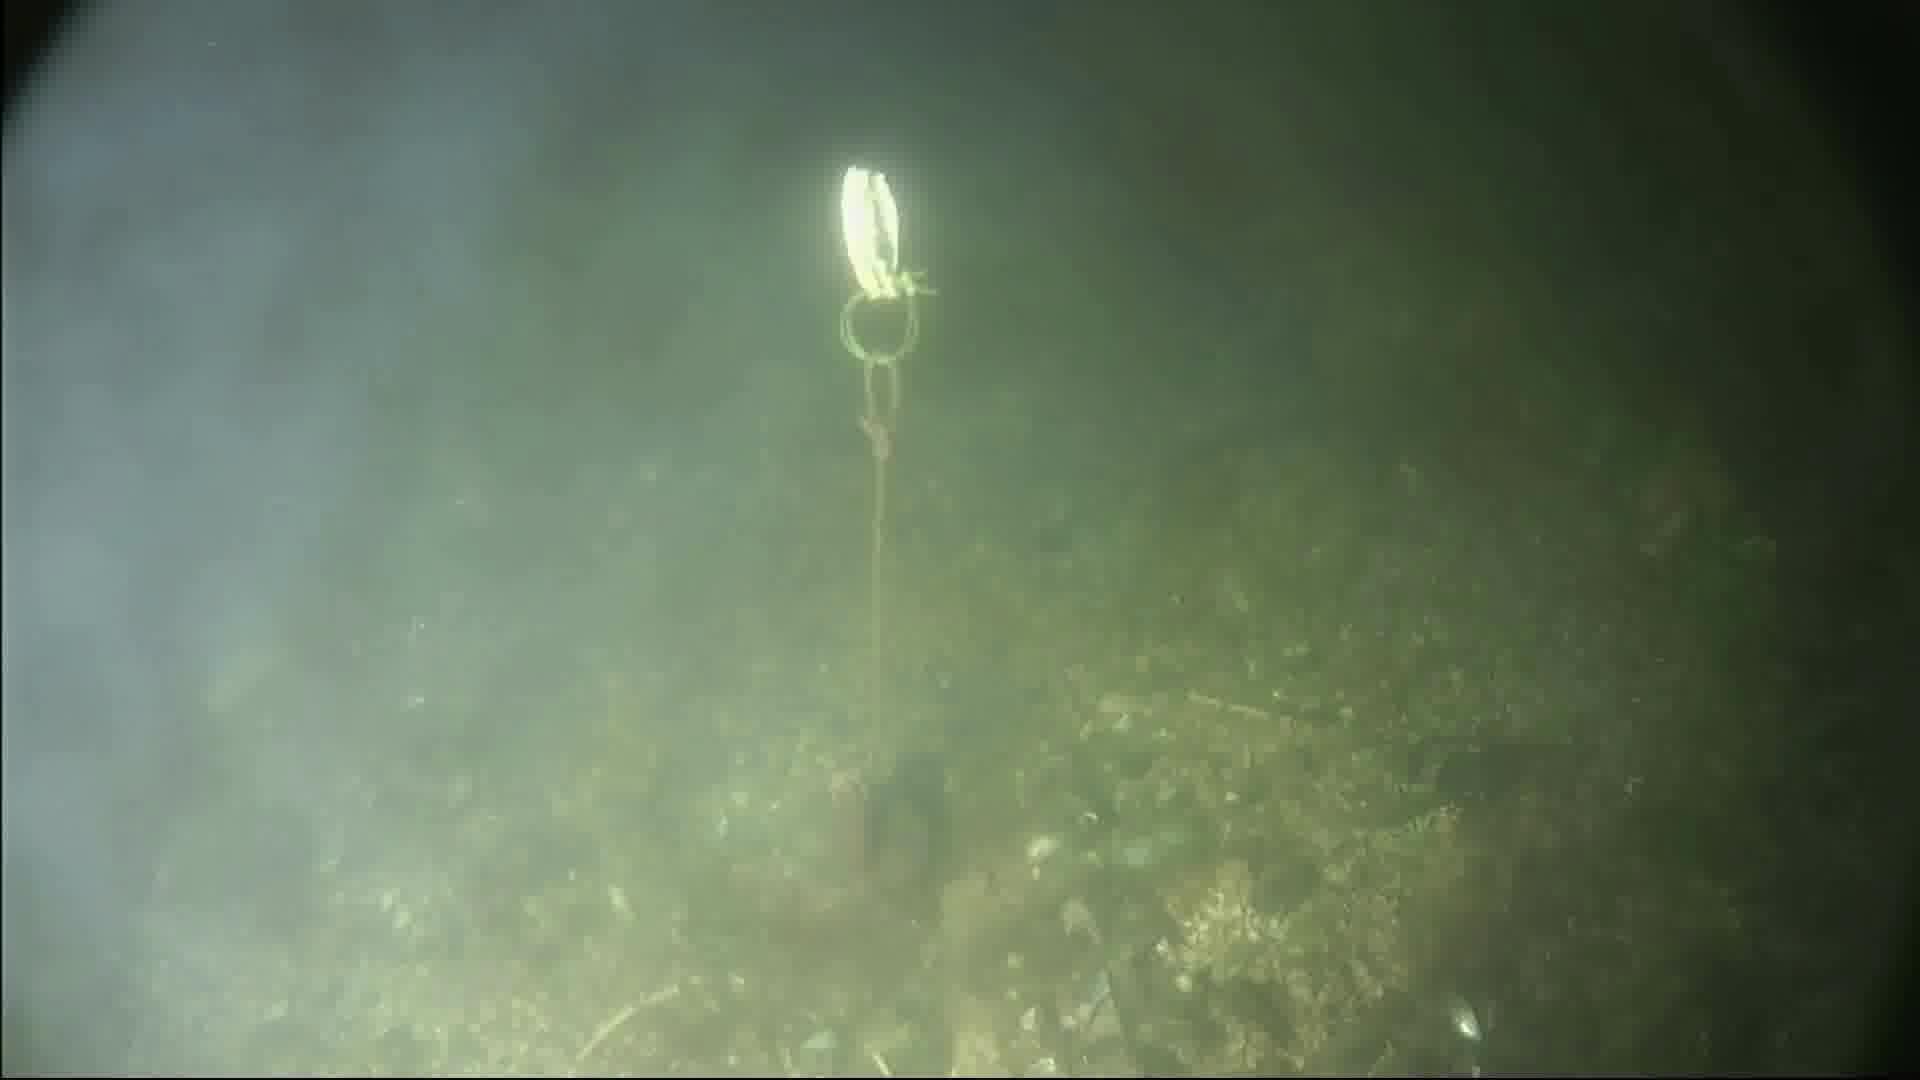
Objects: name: crab